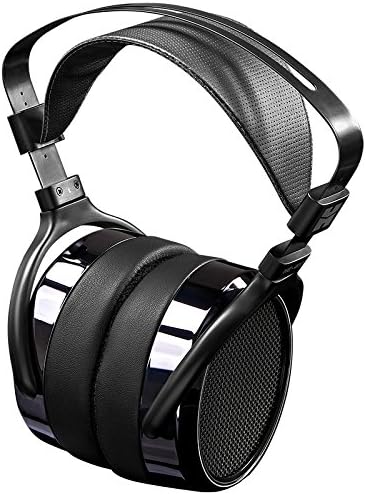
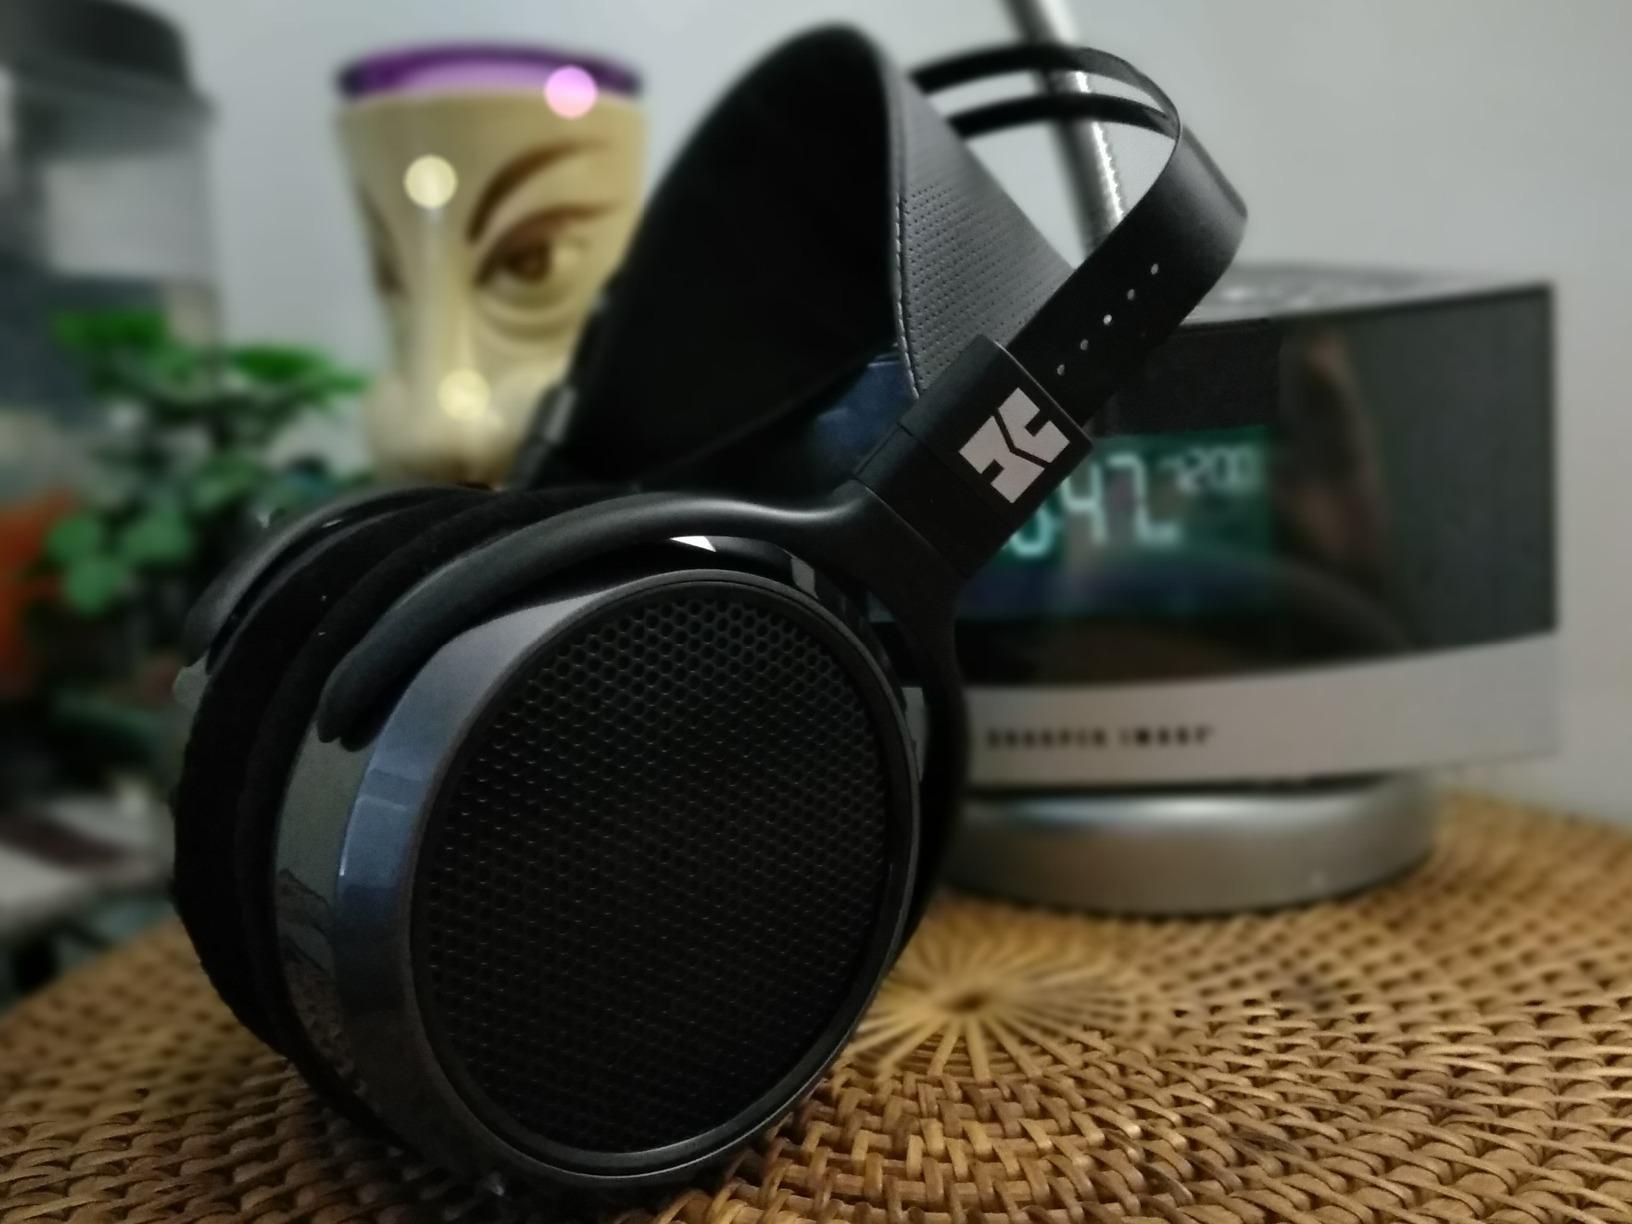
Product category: headphones
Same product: yes